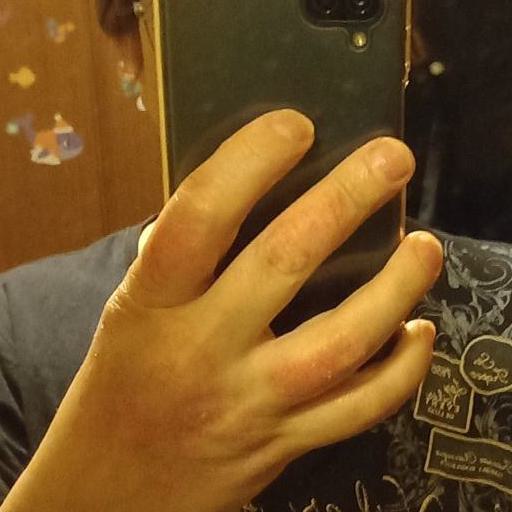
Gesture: no_gesture